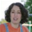
Label: woman